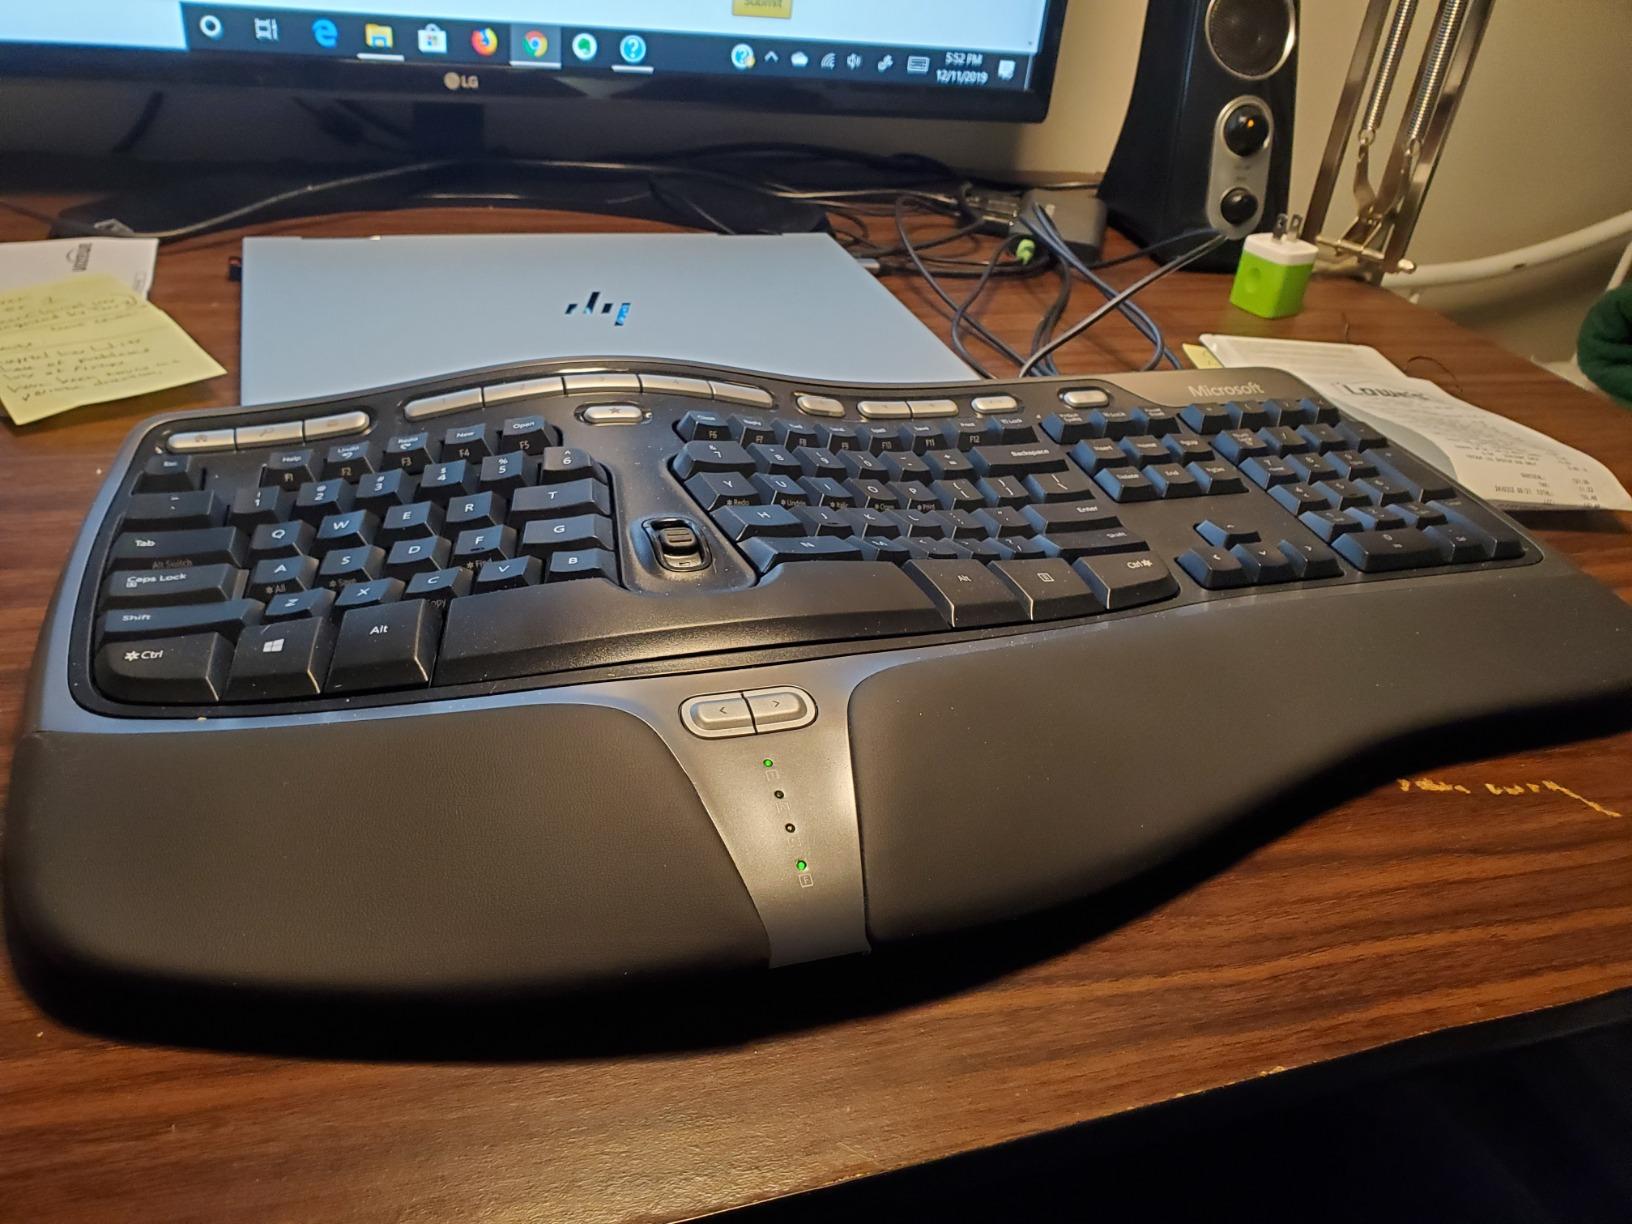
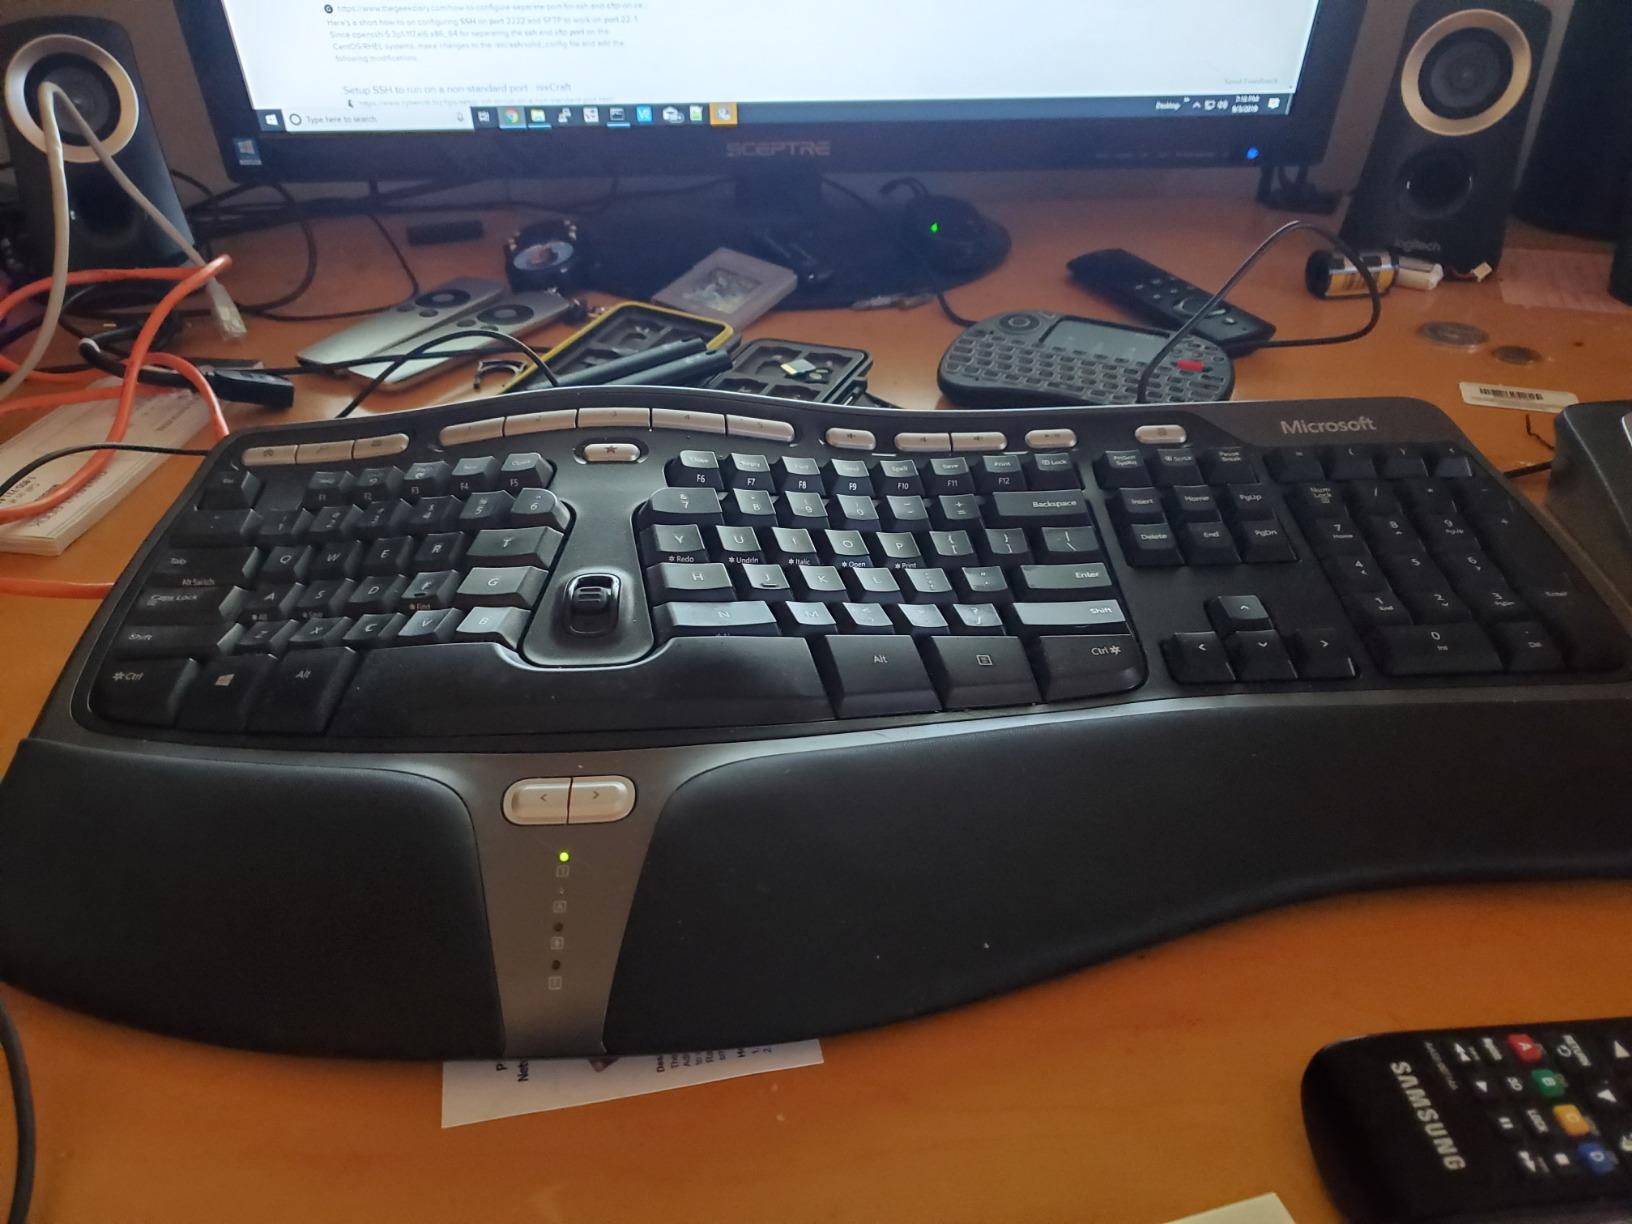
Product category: keyboard
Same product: yes